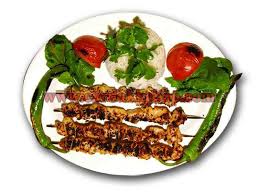
Yemek: kebap